Robert Stephenson

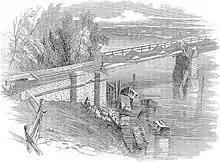
The Dee bridge after the collapse

Robert was awarded a salary of £1,500 plus £200 expenses per annum, and he and Fanny moved from Newcastle to London. He drew up plans and made detailed work estimates, dividing the line into 30 contracts, most of which were placed by October 1835. A drawing office with 20–30 draughtsmen was established at the empty Eyre Arms Hotel in St John's Wood; George Parker Bidder, whom Robert had first met at Edinburgh University, started working for him there. Primrose Hill Tunnel, Wolverton embankment, and Kilsby Tunnel all had engineering problems and were completed using direct labour.